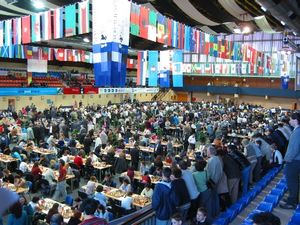
Skakolympiade
Skakolympiaden 2002 i Bled
En Skakolympiade er en turnering i skak, som officielt er blevet arrangeret af den internationale skakunion FIDE siden 1927, og som nu regelmæssigt finder sted hvert andet år. Før 2. verdenskrig blev olympiaden af og til holdt hvert år, og navnet skakolympiade for turneringen blev først antaget som officielt navn i 1952.